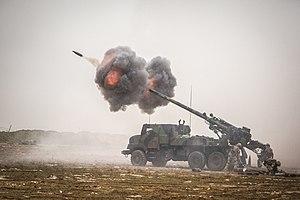
Le camion équipé d’un système d’artillerie est un canon automoteur français en service depuis la fin des années 2000 dans les forces armées françaises et exporté dans plusieurs pays. C'est un canon de 155 mm, long de 52 calibres conçu et fabriqué par Nexter Systems à Bourges et intégré par Nexter sur son site de Roanne, monté sur la plate-forme arrière d’un camion.
L'opération Chammal est le nom donné à partir du 20 septembre 2014 à la participation des forces armées françaises, au sein de la coalition contre l'État islamique, aux guerres d'Irak et de Syrie. Ce nom désigne en arabe un vent du nord en Irak.